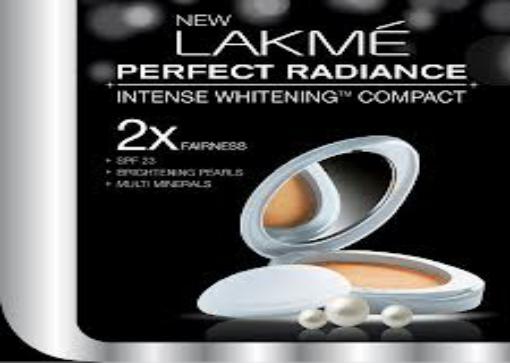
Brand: lakme
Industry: Necessities